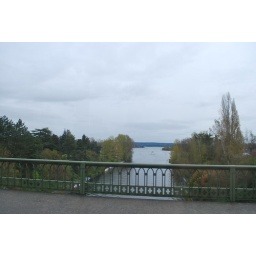
Riding the bus on Montlake Boulevard just south of the stadium grounds, over the water between Portage Bay and Union Bay